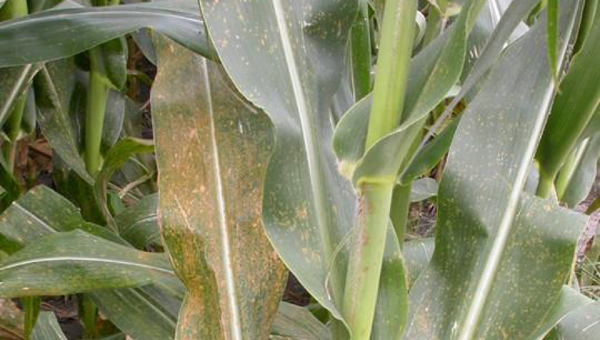
Labels: Corn rust leaf, Corn rust leaf